Herbivore

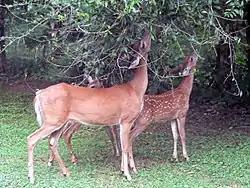
A deer and two fawns feeding on foliage

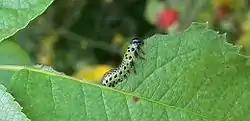
A sawfly larva feeding on a leaf

A herbivore is an animal anatomically and physiologically evolved to feed on plants, especially upon vascular tissues such as foliage, fruits or seeds, as the main component of its diet. These more broadly also encompass animals that eat non-vascular autotrophs such as mosses, algae and lichens, but do not include those feeding on decomposed plant matters (i.e. detritivores) or macrofungi (i.e. fungivores).